Hematometra

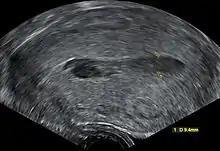
Transvaginal ultrasonography of a hematometra after childbirth, seen as a hypoechoic (darker) area within the uterine cavity. The cervix is located to the left in the image, and the fundus is located to the right.

Hematometra is a medical condition involving collection or retention of blood in the uterus. It is most commonly caused by an imperforate hymen or a transverse vaginal septum.